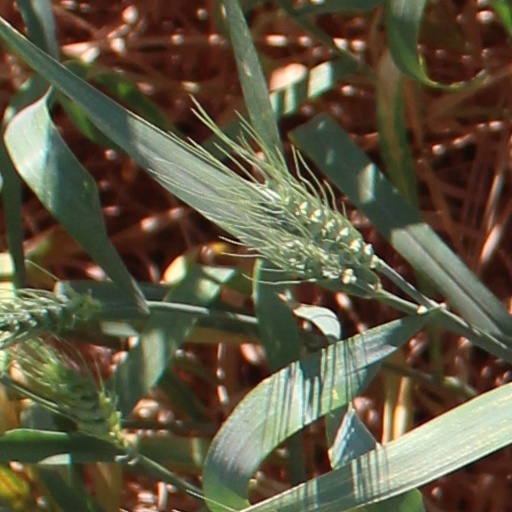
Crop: wheat